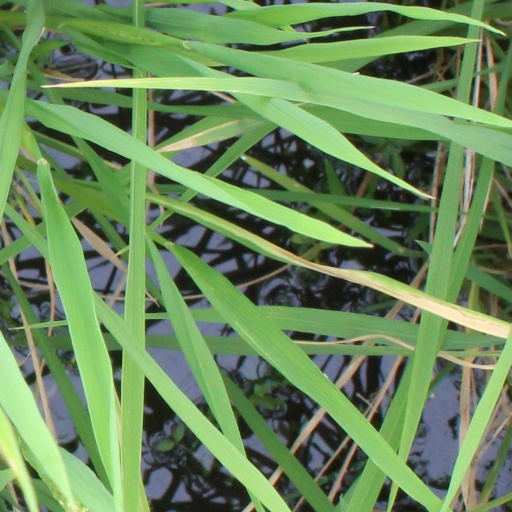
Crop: rice